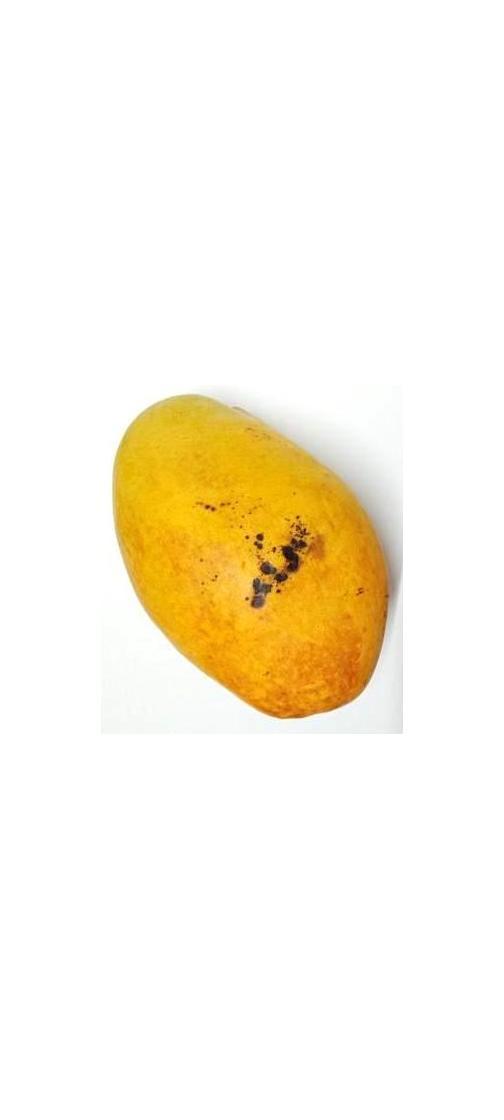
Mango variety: Bari-11